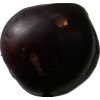
Label: plum